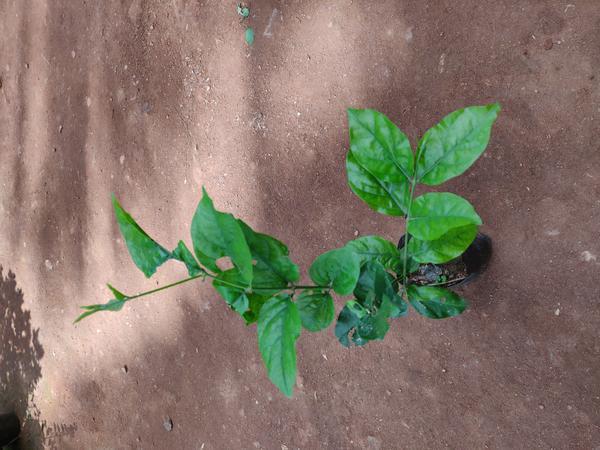
Plant: Jasmine